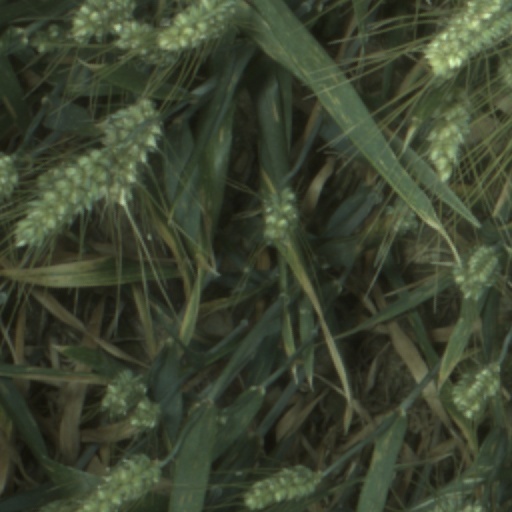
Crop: wheat